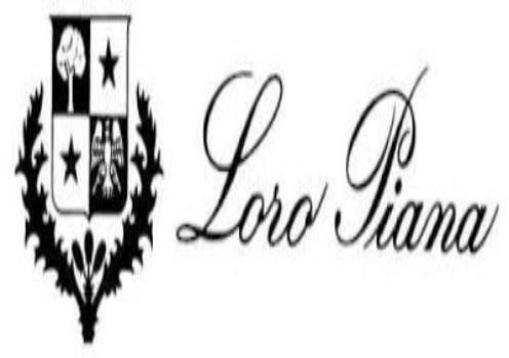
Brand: loro piana
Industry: Clothes